Ona Speedway

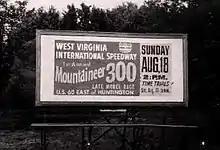
1963 Mountaineer 300 Billboard

The West Virginia Superspeedway was planned to be 1.375 miles in length with 32° banked corners, 12° straits, and 40ft wide racing surface. It was planned to be a tri-oval layout with a 30,000 seating capacity, a football field between pit road and the front stretch grandstands, and a pit area large enough to serve 50 cars. The track was expected to be similar to Darlington Raceway in terms of speed and fan attendance. The original backstretch wall was built with the short track and still stands today.